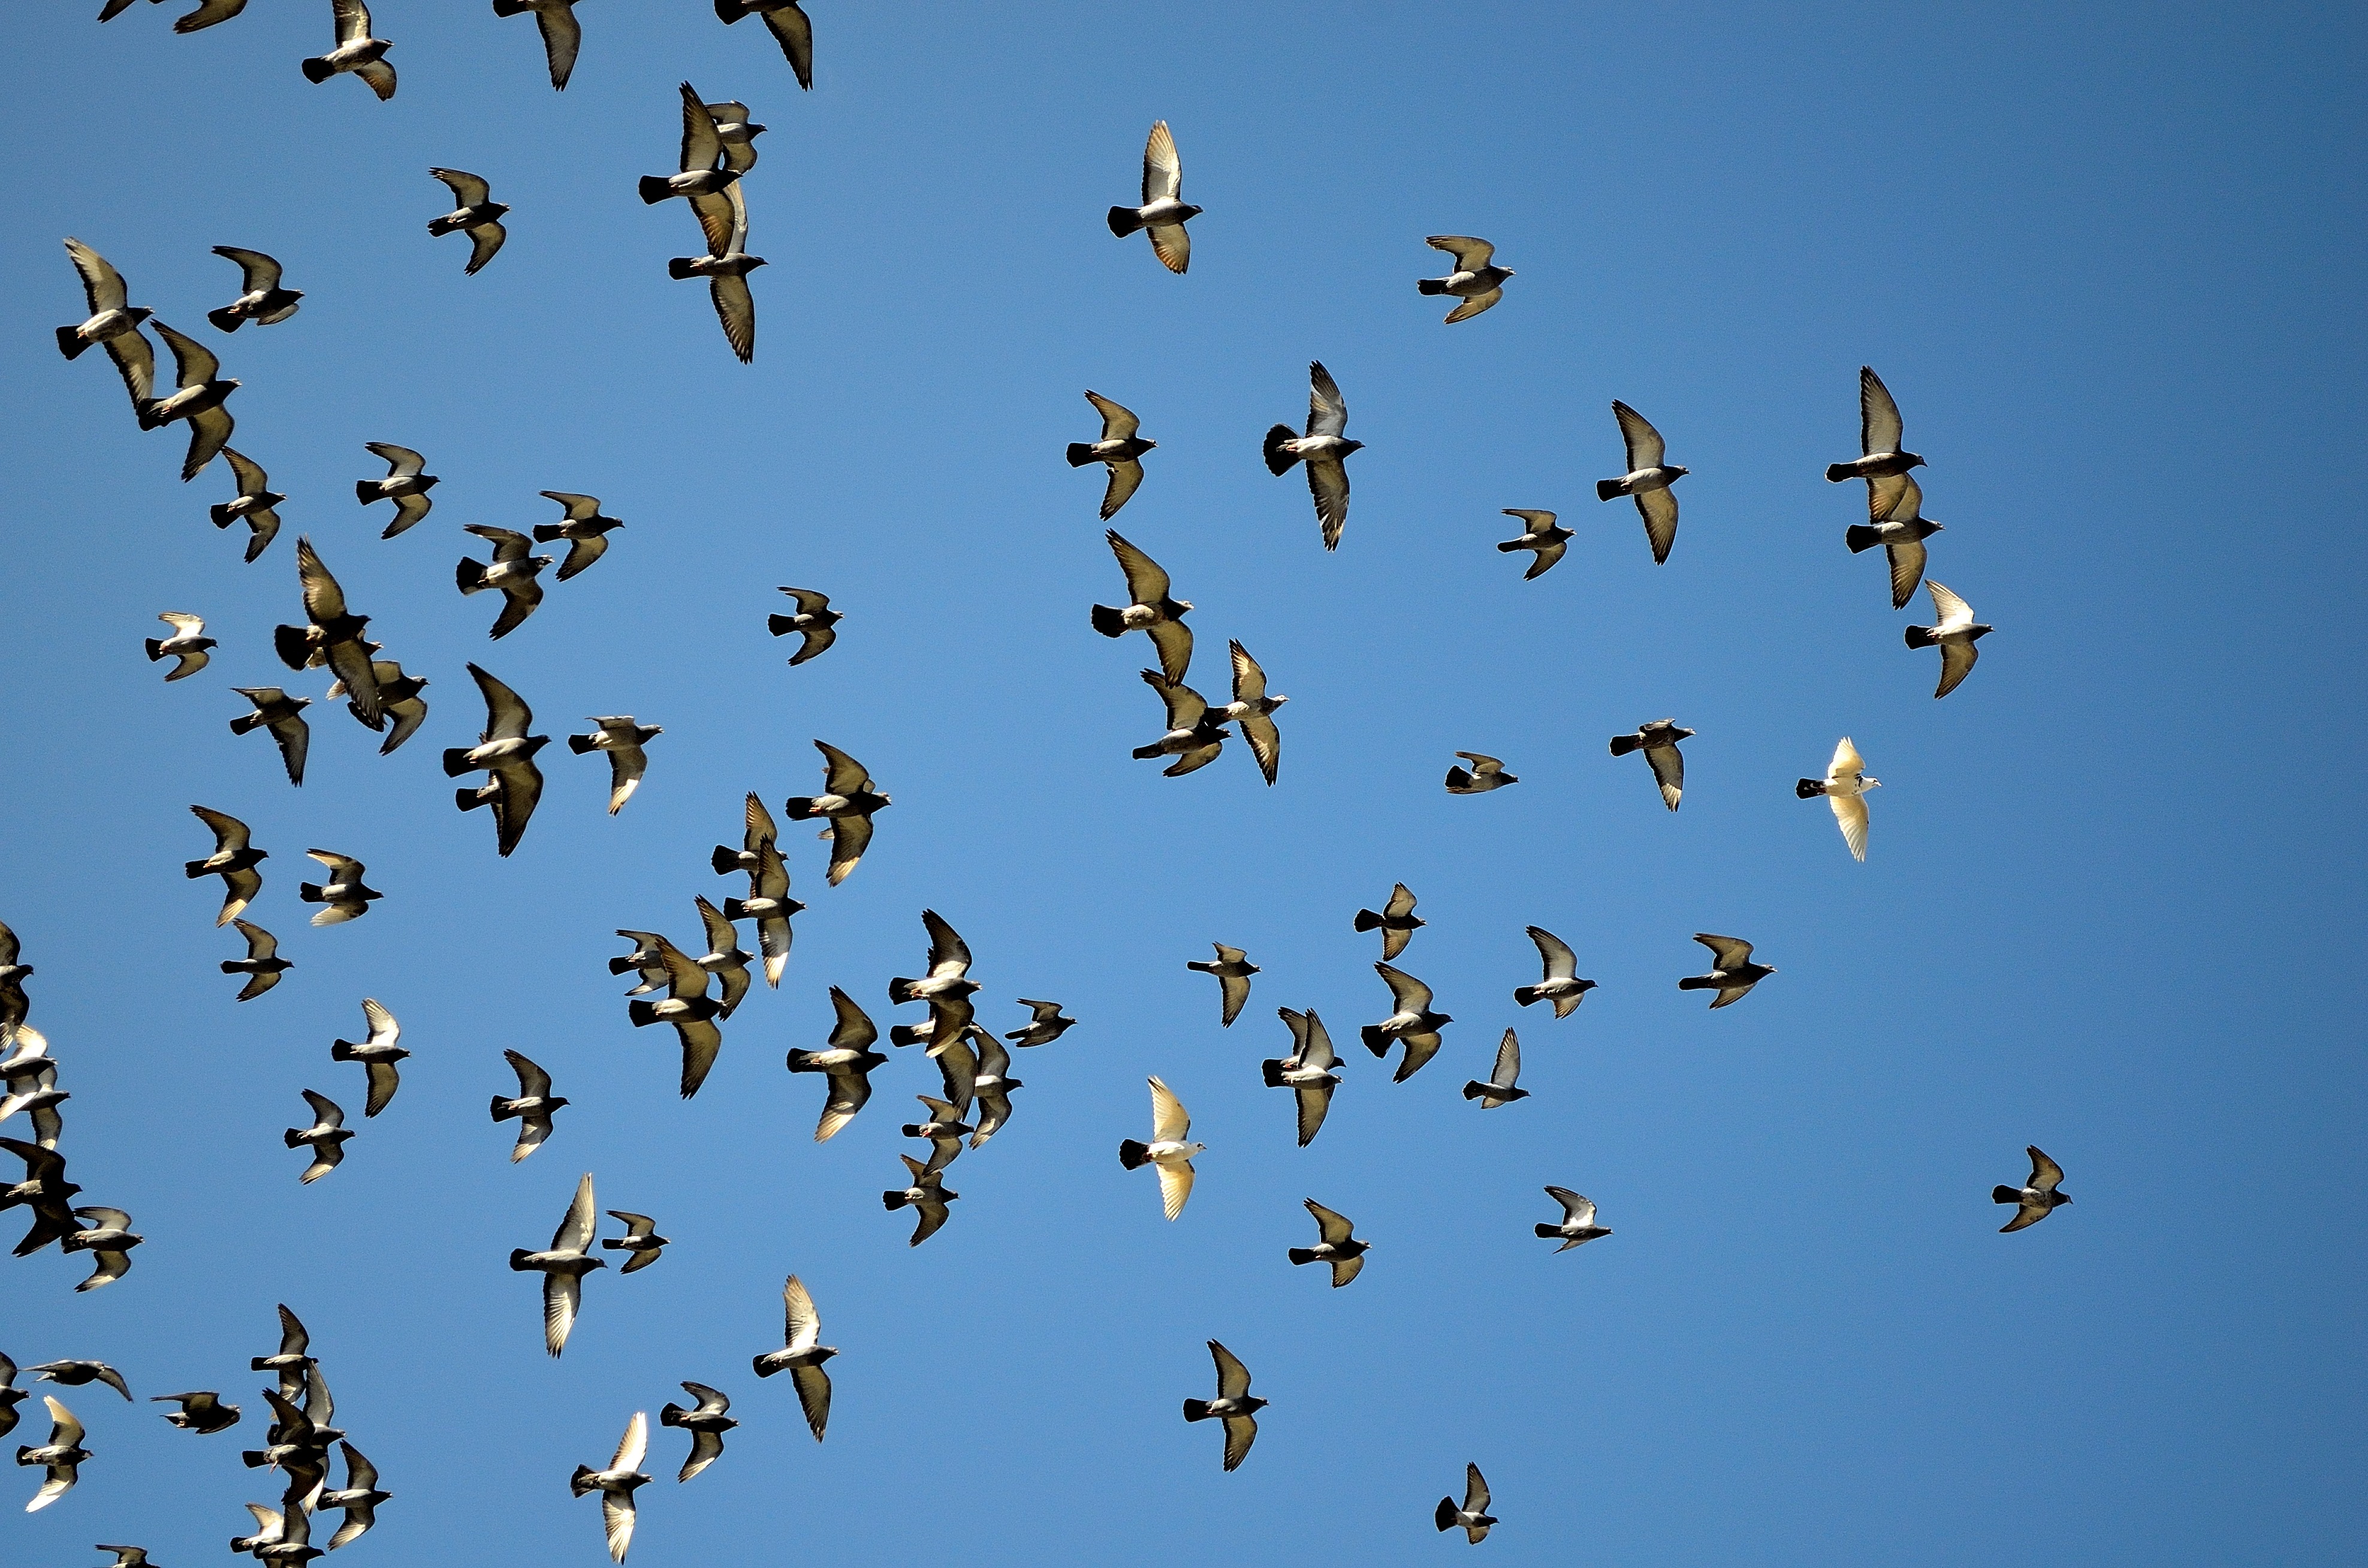
bird, wing, sky, animal, flock, blue, fauna, birds, pigeons, pigeon, background, bird migration, perching bird, animal migration